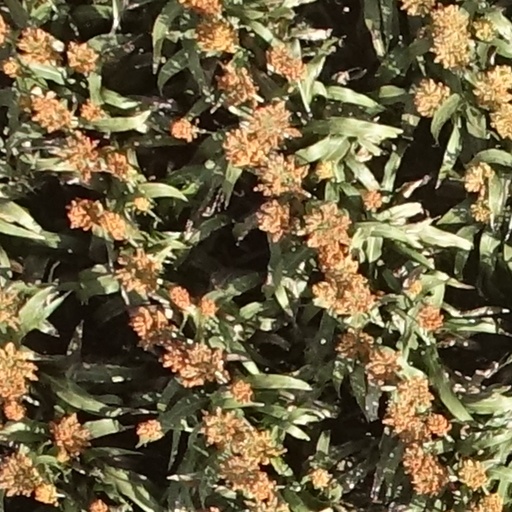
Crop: sorghum